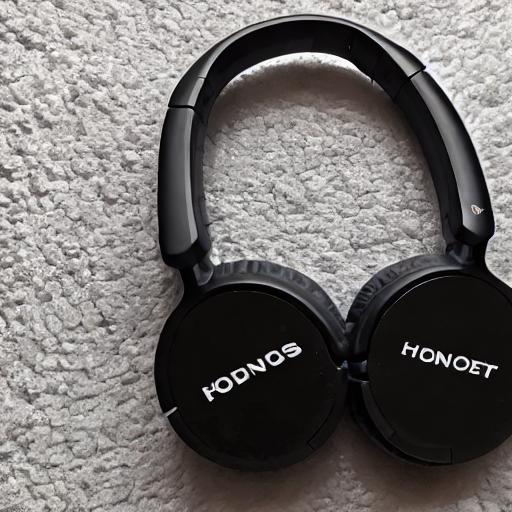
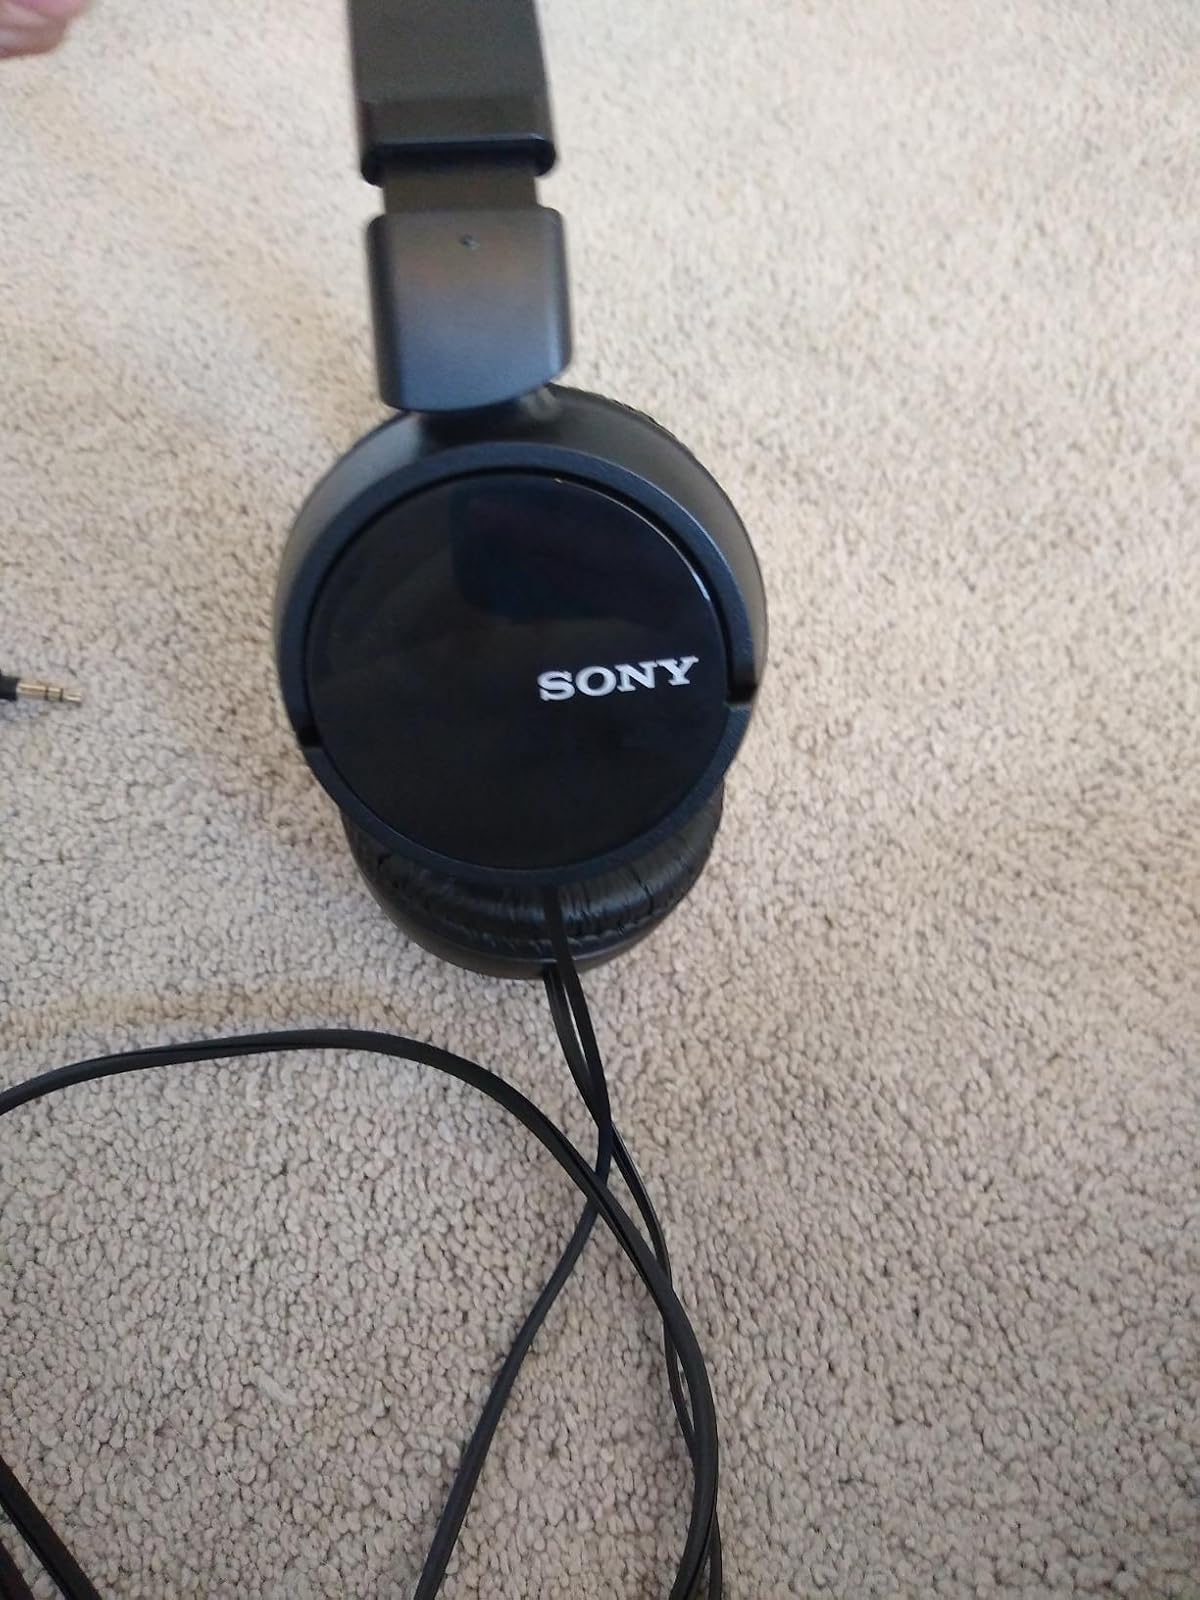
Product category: headphones
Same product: no